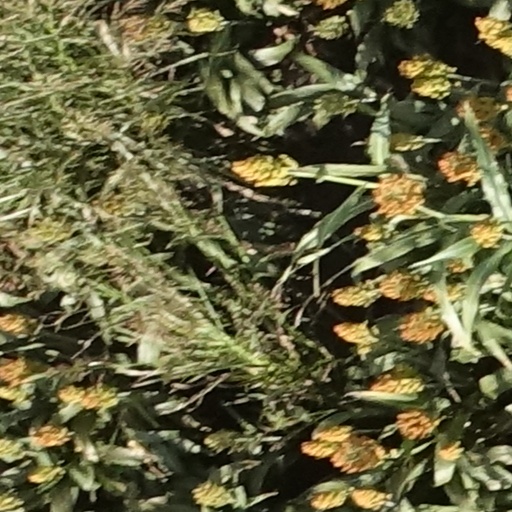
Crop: sorghum